Puerto Rico State Guard

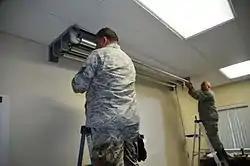
Members of the 1st Air Base Group-Puerto Rico Air State Guard conduct visual inspections and minor repairs to facilities on St. Croix as part of a week-long assignment

The PRSG is the SDF of Puerto Rico and can support Puerto Rico National Guard (PRNG) operations in security, engineering, transportation, chaplaincy, emergency management, legal, and medical services among other operational areas. As part of the PRNG the PRSG is also known as the "State Command of the Puerto Rico National Guard".